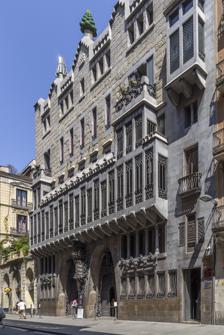
Building: Palau Güell
Country: Spain
Year built: 1888
Mansion in Barcelona designed by Gaudí Palacio Güell General information Location Barcelona , Spain Coordinates 41°22′44″N 2°10′27″E / 41.37889°N 2.17417°E / 41.37889; 2.17417 Design and construction Architect(s) Antoni Gaudí UNESCO World Heritage Site Part of Works of Antoni Gaudí Criteria Cultural: (i), (ii), (iv) Reference 320-002 Inscription 1984 (8th Session ) Extensions 2005 Spanish Cultural Heritage Type Non-movable Criteria Monument Designated 24 July 1969 Reference no. RI-51-0003821 Front entrance allowed horse-drawn carriages to enter the home through one door and exit through the other. The Palau Güell ( Catalan pronunciation: [pəˈlaw ˈɣweʎ] , English: Güell Palace ) is a mansion designed by the architect Antoni Gaudí for the industrial tycoon Eusebi Güell , and was built between 1886 and 1888. It is situated on the Carrer Nou de la Rambla , in the El Raval neighborhood of Barcelona in Catalonia , Spain . It is part of the UNESCO World Heritage Site "Works of Antoni Gaudí". The home is centered around the main room for entertaining high society guests. Guests entered the home in horse-drawn carriages through the front iron gates, which featured a parabolic arch and intricate patterns of forged ironwork resembling seaweed and in some parts a horsewhip. Animals could be taken down a ramp and kept in the livery stable in the basement where the servants resided, while the guests went up the stairs to the receiving room. The ornate walls and ceilings of the receiving room disguised small viewing windows high on the walls where the owners of the home could view their guests from the upper floor and get a "sneak peek" before greeting them, in case they needed to adjust their attire accordingly. The main party room has a tall ceiling with small holes near the top where lanterns were hung at night from the outside to give the appearance of a starlit sky. In 2004, visits by the public were completely suspended due to renovations; some of the stone used in the original construction was weak and had cracked over the years causing structural problems within the building. It is currently completely open, with all restoration work completed in April 2011. It was used in Antonioni 's film The Passenger as a backdrop for the first meeting between Jack Nicholson and Maria Schneider . See also List of Modernisme buildings in Barcelona External links Wikimedia Commons has media related to Palau Güell . Palau Güell - Official Site Works of Antoni Gaudí UNESCO Collection on Google Arts and Culture Palau Güell - non official site Güell Palace:  ( http://www.gaudidesigner.com/uk/palacio-guell.html ) v t e Antoni Gaudí Buildings List of Gaudí buildings Sagrada Família (1883–1926) El Capricho (1883–1885) Casa Vicens (1883–1888) Güell Pavilions (1884–1887) Palau Güell (1886–1888) College of Saint Teresa-Ganduxer (1887–1889) Episcopal Palace, Astorga (1889–1913) Casa Botines (1891–1892) Bodegas Güell (1895–1897) Casa Calvet (1898–1900) Bellesguard (1900–1909) Casa Batlló (1904–1906) Casa Milà (1906–1912) Church of Colònia Güell (1908–1914) Sagrada Família Schools (1909) Parks and gardens Park Güell (1900–1914) Artigas Gardens (1905–06) Furniture Confidant from the Batlló House (1904–1906) Other Royal Square lampposts (1878) Banner of Misericordia (1900) Proposed Altarpiece of Alella (1883) Hotel Attraction (1908) Museums Gaudí House Museum ( Barcelona ) Gaudí Centre ( Reus ) Related Catalan modernism Illa de la Discòrdia Trencadís Antonio Gaudi (1984 documentary) Concert de Gaudí (1999) Gaudí Awards v t e Barcelona landmarks Beaches Barceloneta Sant Sebastià Somorrostro Buildings and structures Ancient synagogue Arc de Triomf Arenas de Barcelona Avinguda Diagonal Barcelona Cathedral Barcelona Pavilion Barcelona Royal Shipyard Basilica of Our Lady of Mercy Basilica of Saint Joseph Oriol Basilica of Saints Justus and Pastor Basilica of the Immaculate Conception Bellesguard Casa Amatller Casa Batlló Casa Bonaventura Ferrer Casa Bonet Casa Calvet Casa de les Punxes Casa Lleó Morera Casa Martí Casa Milà Casa Vicens Castle of the Three Dragons City Hall Columbus Monument Diagonal Zero Zero Dona i Ocell Els Quatre Gats Estació de França Fabra Observatory Font de Canaletes Forum Building Fossar de les Moreres Hospital de Sant Pau Hotel Arts Hotel Melia Barcelona Sky La Boqueria La Monumental Library of Catalonia Magic Fountain of Montjuïc Mercat del Born Monastery of Pedralbes Montjuïc Castle Montjuïc Communications Tower Old Hospital de la Santa Creu Palau de la Generalitat de Catalunya Palau del Parlament de Catalunya Palau Güell Palau Nacional Royal Palace of Pedralbes Palau Reial Major Palau Robert Poble Espanyol Port Olímpic Port Vell Sagrada Família Santa Maria del Mar Santa Maria del Pi Temple Expiatori del Sagrat Cor Torre de Collserola Torre Glòries Venetian Towers Virreina Palace World Trade Center Barcelona Museums Archaeology Museum of Catalonia Barcelona Museum of Contemporary Art CaixaForum Barcelona Can Framis Museum Centre d'Art Santa Mònica Centre de Cultura Contemporània de Barcelona CosmoCaixa Barcelona FC Barcelona Museum Fundació Antoni Tàpies Fundació Joan Miró Gabinet de les Arts Gràfiques Gaudí House Museum Jardí Botànic de Barcelona Juan Antonio Samaranch Olympic and Sports Museum Maritime Museum Museu Barbier-Mueller d'Art Precolombí Museu de la Música Museu de la Xocolata Museu de les Arts Decoratives Museu Frederic Marès Museu Nacional d'Art de Catalunya Museu Picasso Museu Tèxtil i d'Indumentària Museum of the History of Barcelona Museum of the History of Catalonia Perfume Museum Vil·la Joana Performing arts L'Auditori Coliseum Festival Grec de Barcelona Gran Teatre del Liceu Palau de la Música Catalana Teatre Lliure Teatre Nacional de Catalunya Teatre Principal Parks and gardens Catalunya en Miniatura Mossèn Costa i Llobera Gardens Oreneta Park Parc de la Ciutadella Parc de la Creueta del Coll Park Güell Parc Joan Miró Parc del Laberint d'Horta Streets and squares Avinguda Diagonal Avinguda Meridiana Gran Via de les Corts Catalanes La Rambla Passeig de Gràcia Plaça d'Espanya Plaça d'Ildefons Cerdà Plaça de Catalunya Plaça de Francesc Macià Plaça del Rei Plaça Sant Jaume Rambla de Catalunya Royal Square Sports venues Anella Olímpica Camp de Les Corts Camp Municipal Narcís Sala Camp Nou Estadi Olímpic Lluís Companys Mini Estadi Palau Blaugrana Palau dels Esports Palau Sant Jordi Sarrià Stadium Zoos Aquarium Barcelona Barcelona Zoo v t e World Heritage Sites in Catalonia Archaeological Ensemble of Tarraco ( Tarragona ) Catalan Romanesque Churches of the Vall de Boí Palau de la Música Catalana and Hospital de Sant Pau Works of Antoni Gaudí Park Güell Palau Güell Casa Milà Sagrada Família Casa Vicens Casa Batlló Church of Colònia Güell Casa Calvet Poblet Abbey Authority control databases International VIAF National Germany United States Czech Republic Catalonia Geographic Structurae